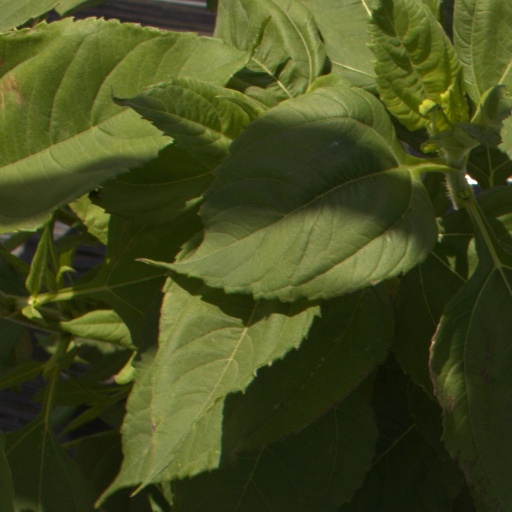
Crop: Jerusalem artichoke